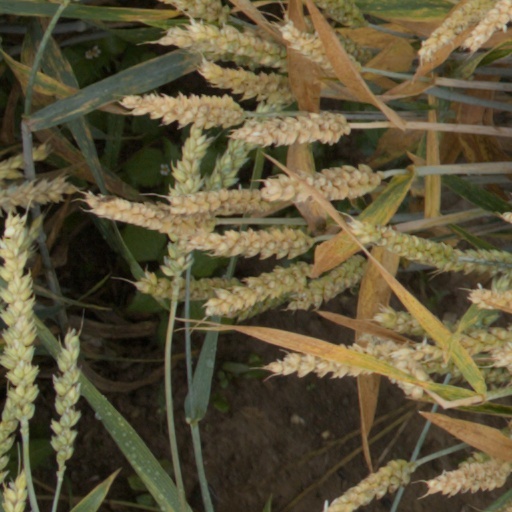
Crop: wheat